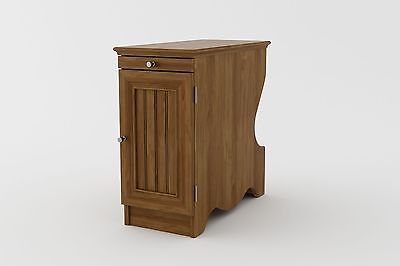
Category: table